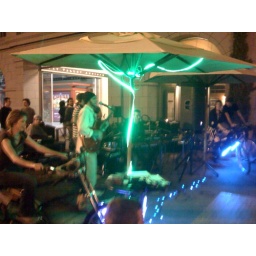
Earth hour music pedal powered by rock the bike